La Celle-les-Bordes

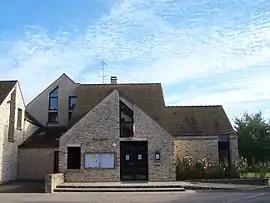
Town hall

La Celle-les-Bordes is a commune in the Yvelines department in the Île-de-France region in north-central France.